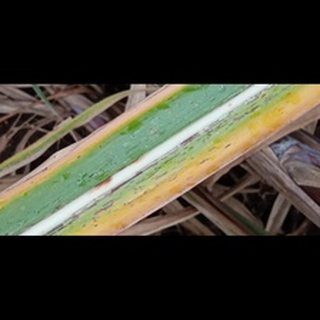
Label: sugarcane_yellow_leaf_disease